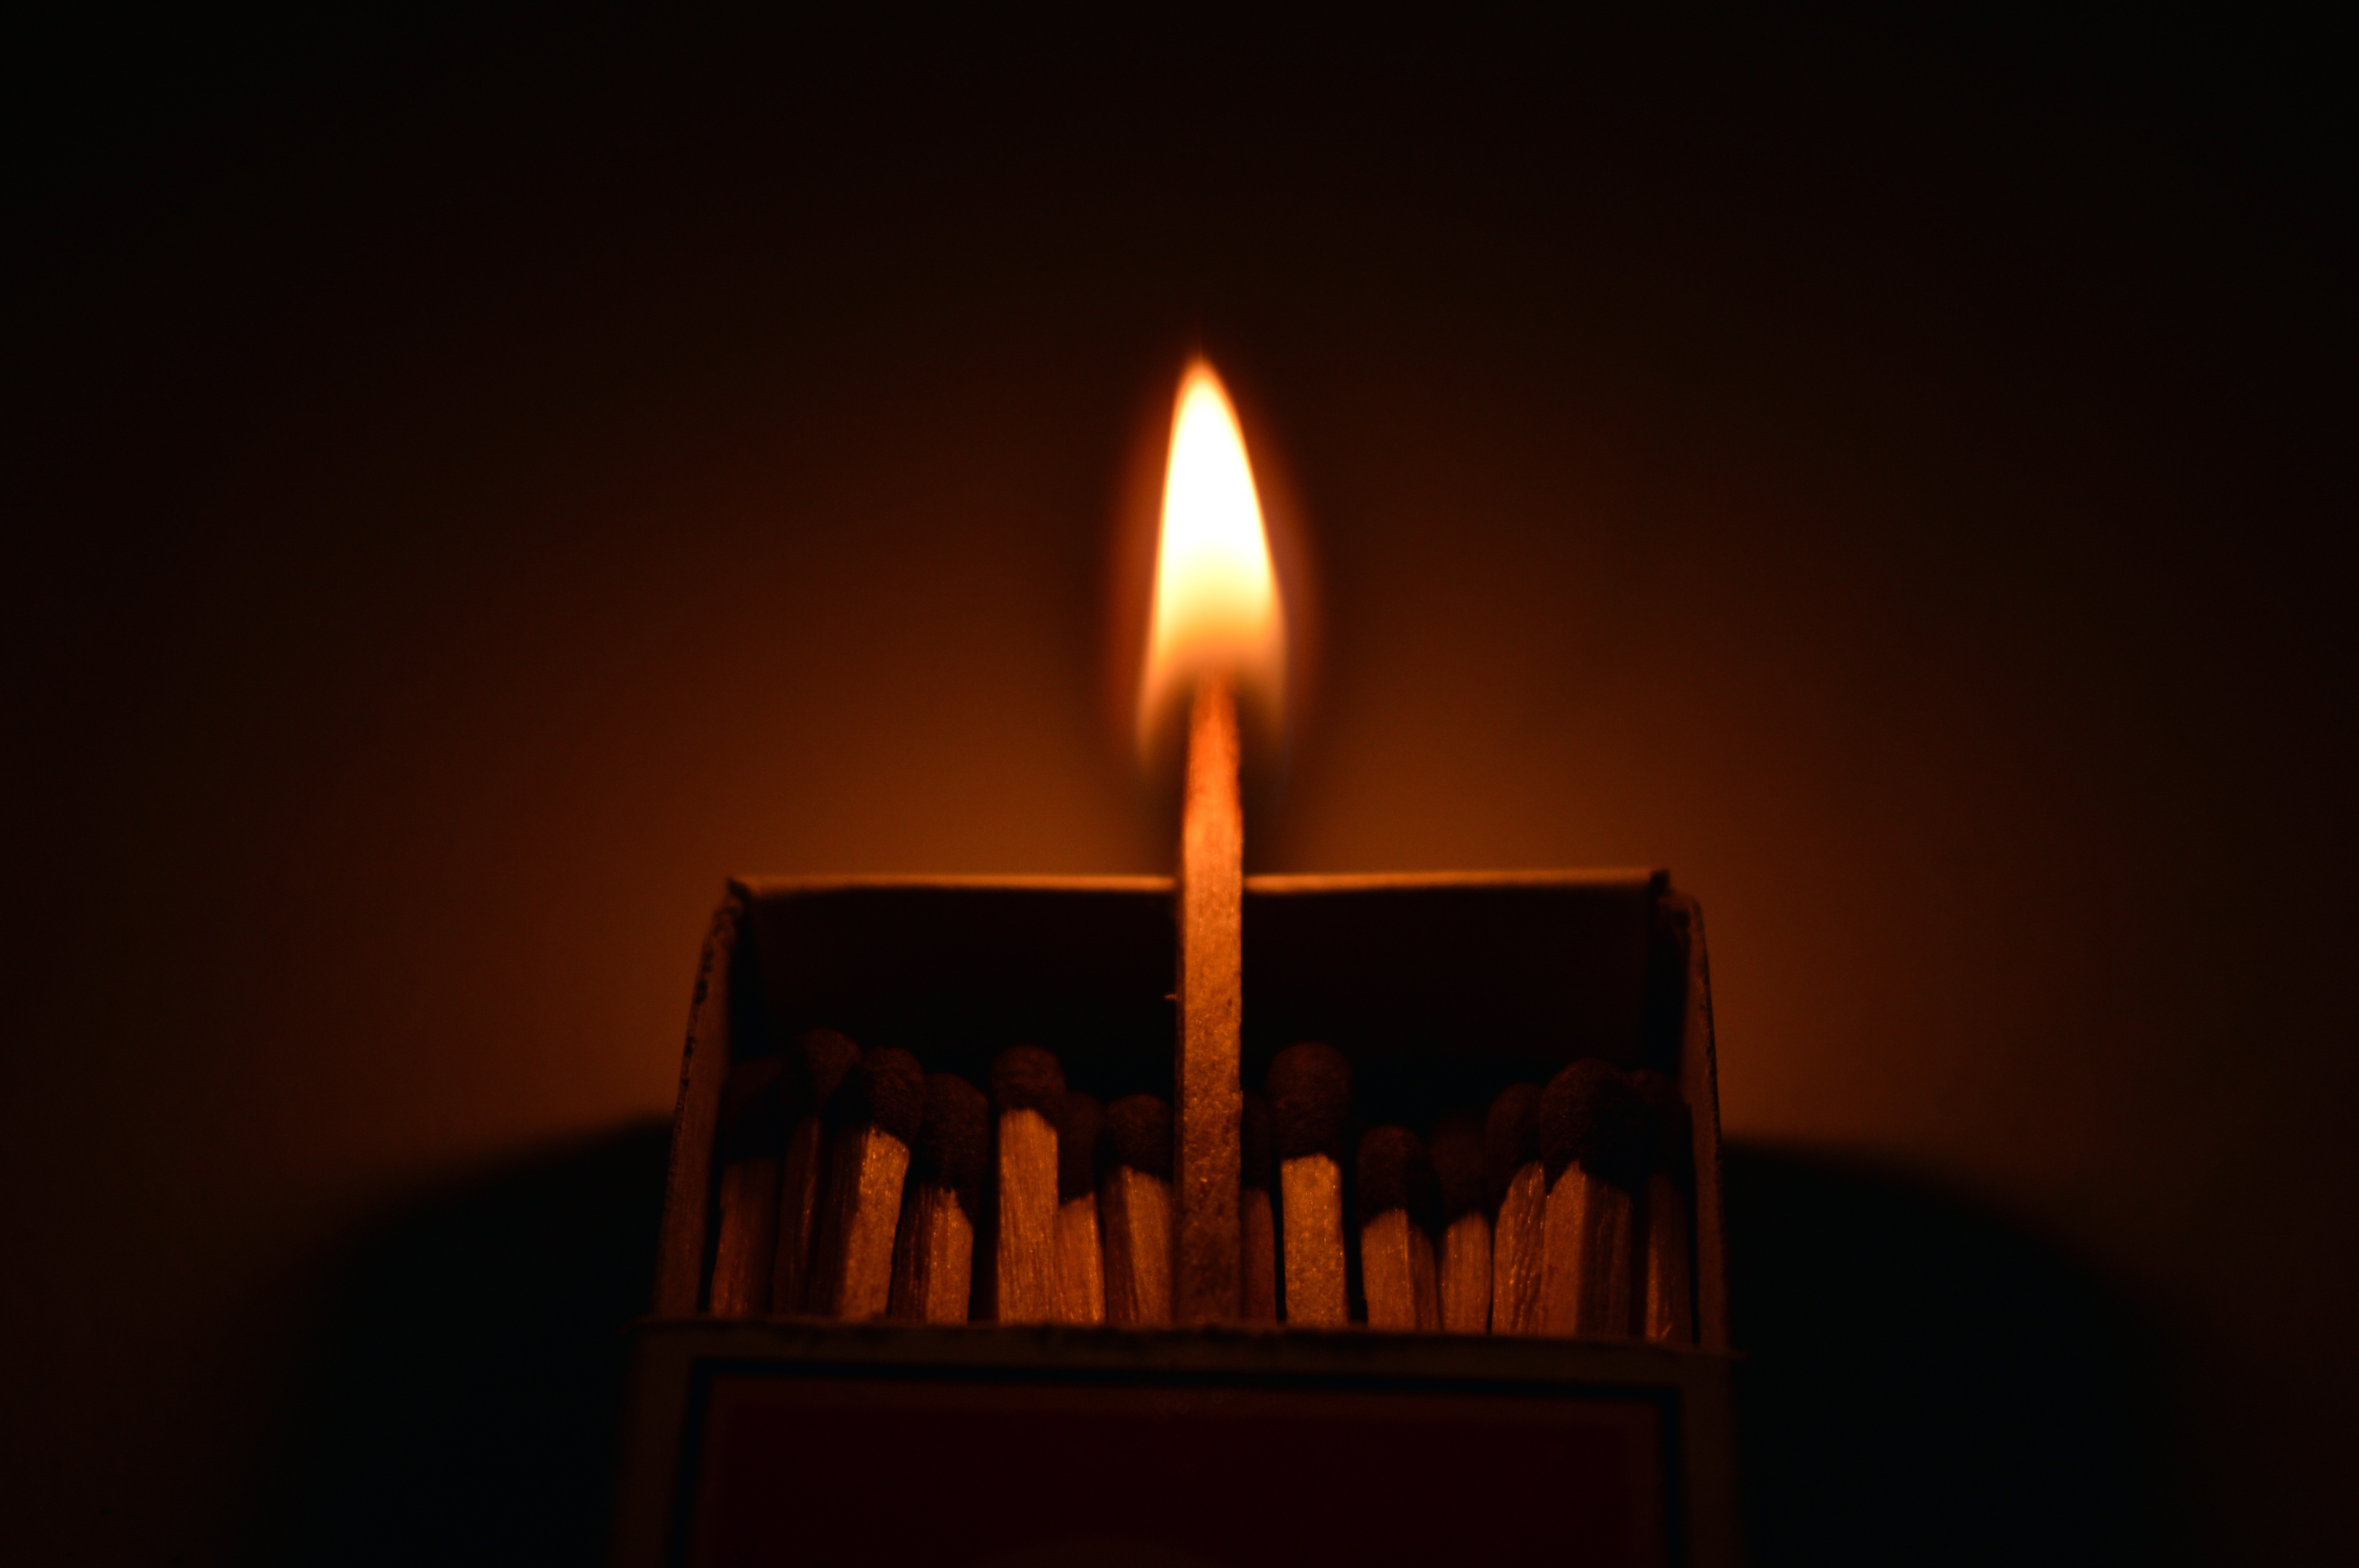
light, night, crowd, flame, fire, think, darkness, candle, lighting, spiritual, different, special, attitude, flames, leadership, winner, unique, success, positive, smart, follow, confident, stand out, individuality, being different